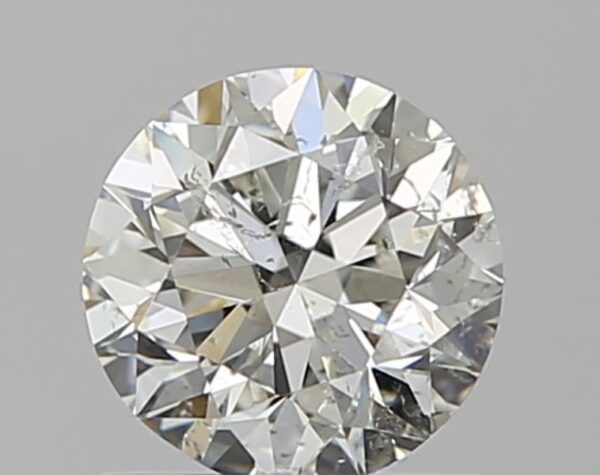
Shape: round
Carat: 0.72
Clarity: SI2
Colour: I
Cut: VG
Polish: VG
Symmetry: VG
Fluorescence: F
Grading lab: GIA
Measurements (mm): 5.58 x 5.66 x 3.61